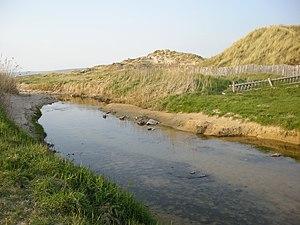
Un douet désigne, en Normandie, un ruisseau en augeron et en cotentinais.